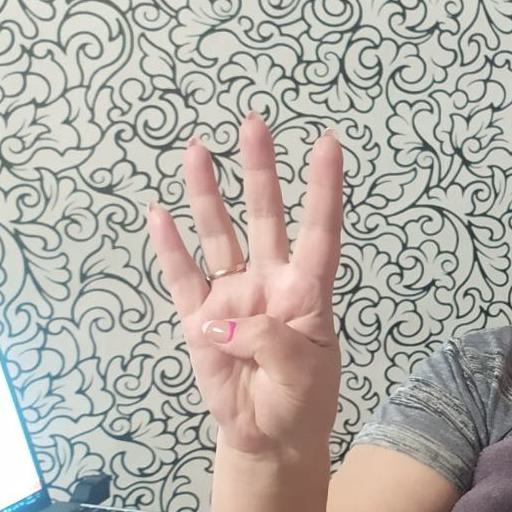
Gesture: four